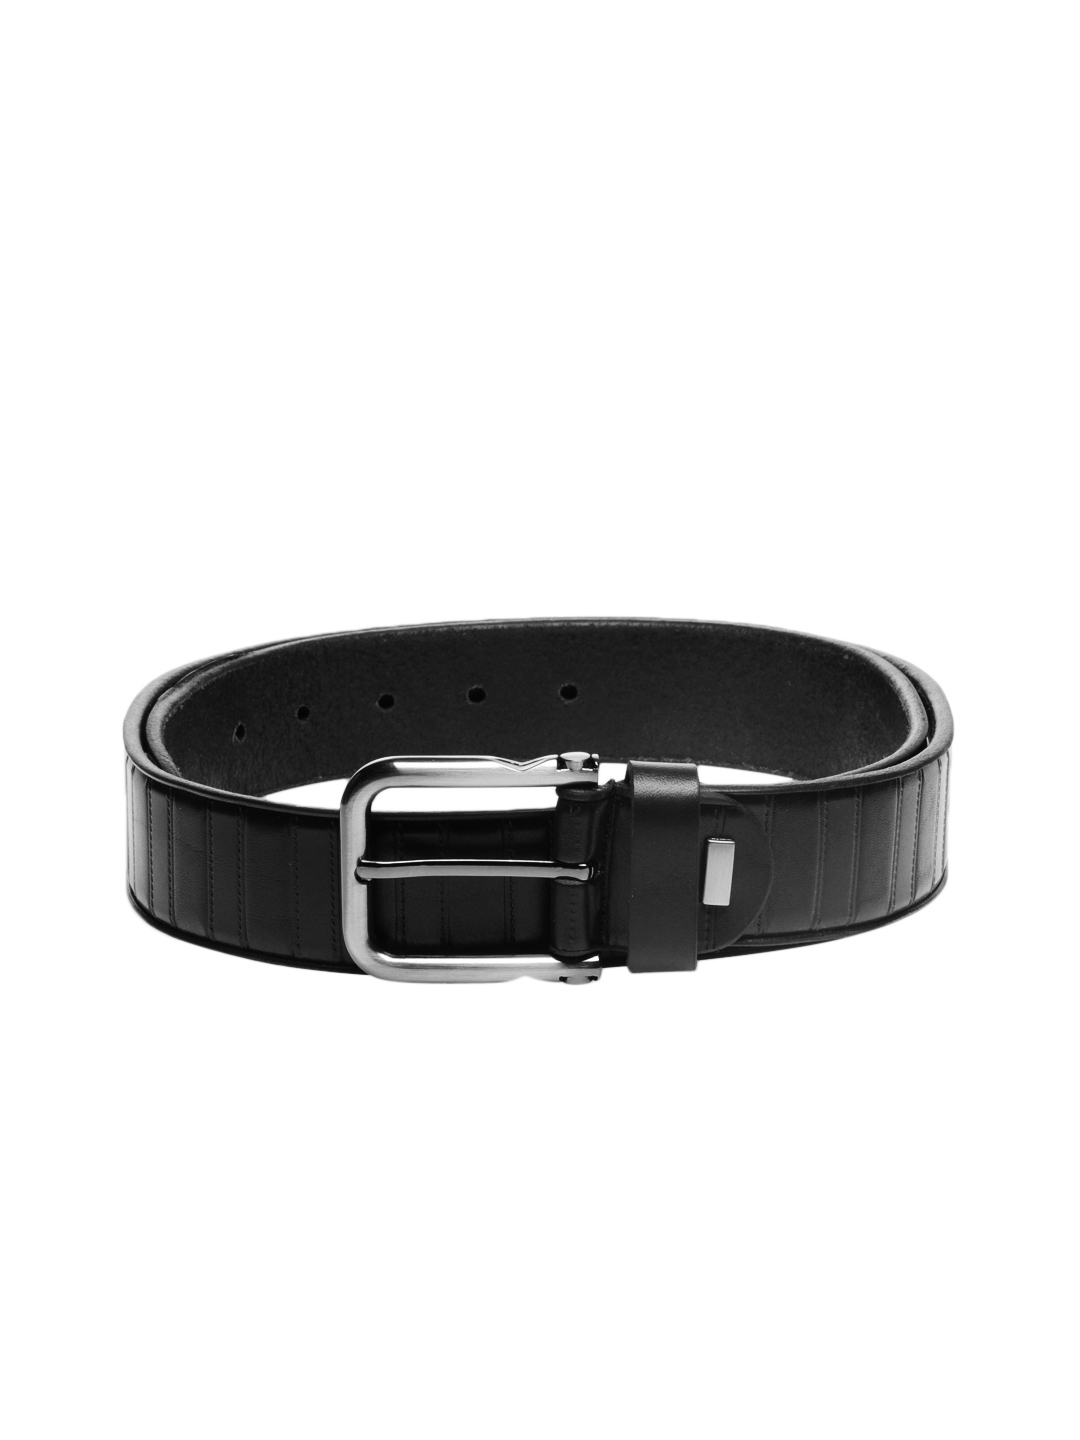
Parx Men Black Belt
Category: Accessories / Belts / Belts
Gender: Men
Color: Black
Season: Summer 2012
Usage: Casual